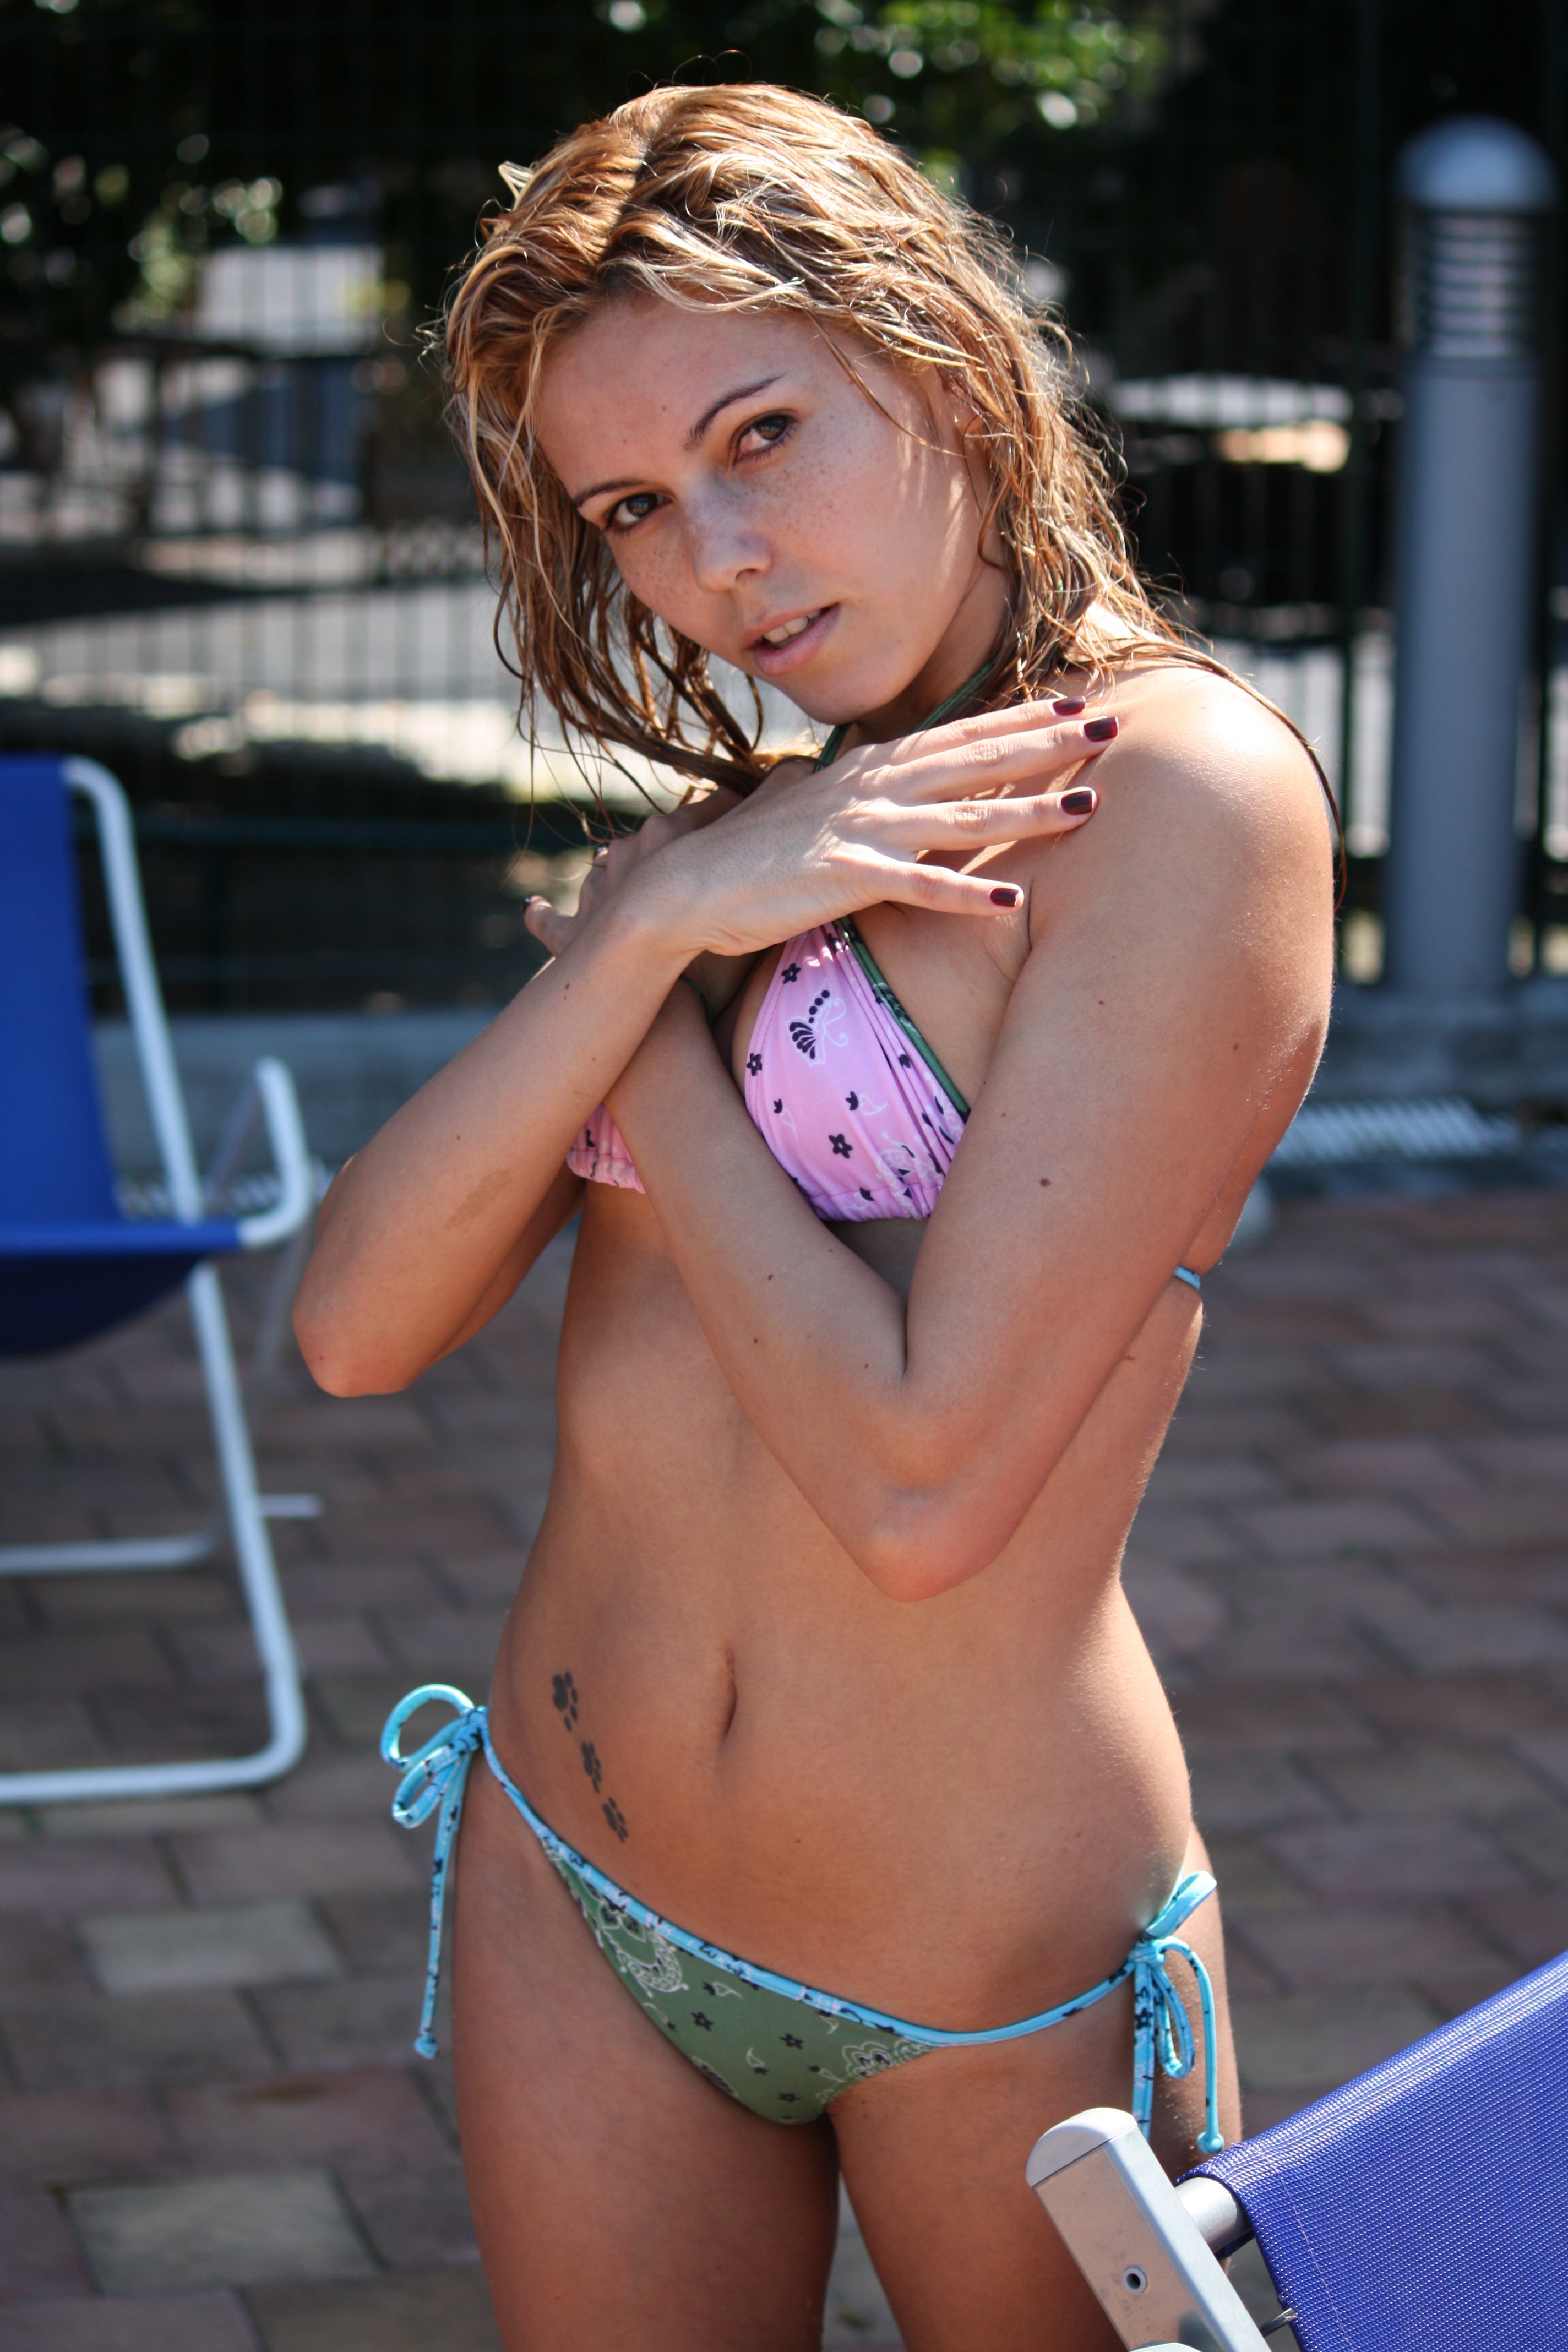
person, girl, woman, hair, summer, pool, leg, portrait, model, fashion, clothing, lady, hairstyle, muscle, swimwear, mouth, laying, face, girls, women, hot, beauty, passion, sexy, blond, costume, elegance, emotion, models, charm, bella, sensual, sensuality, provocative, eroticism, undergarment